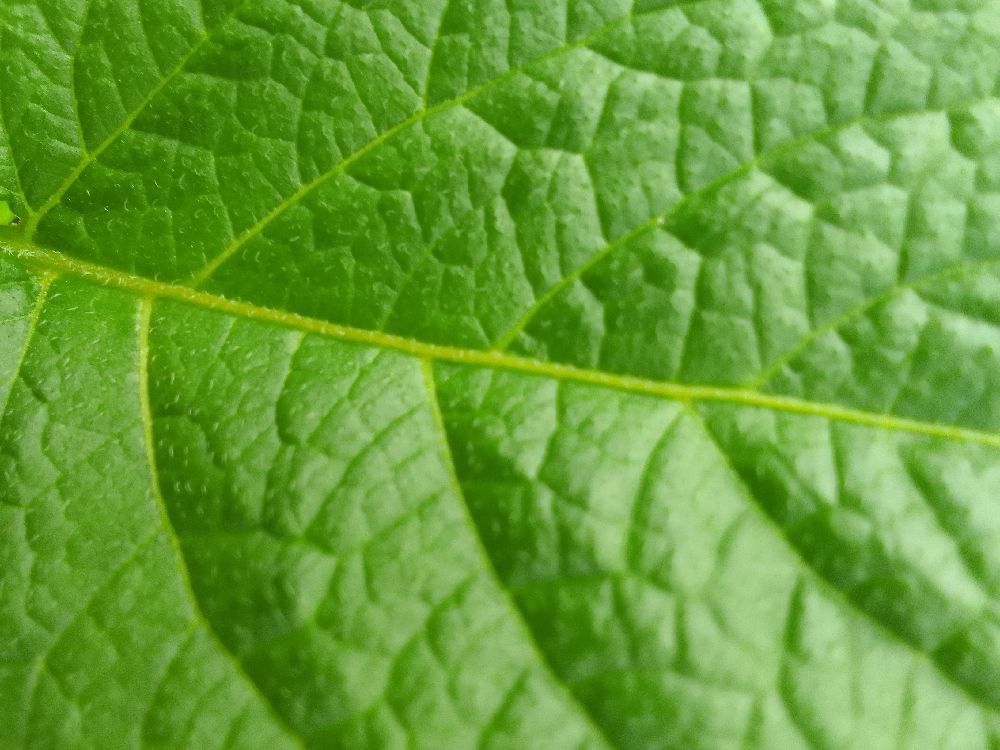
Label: Healthy